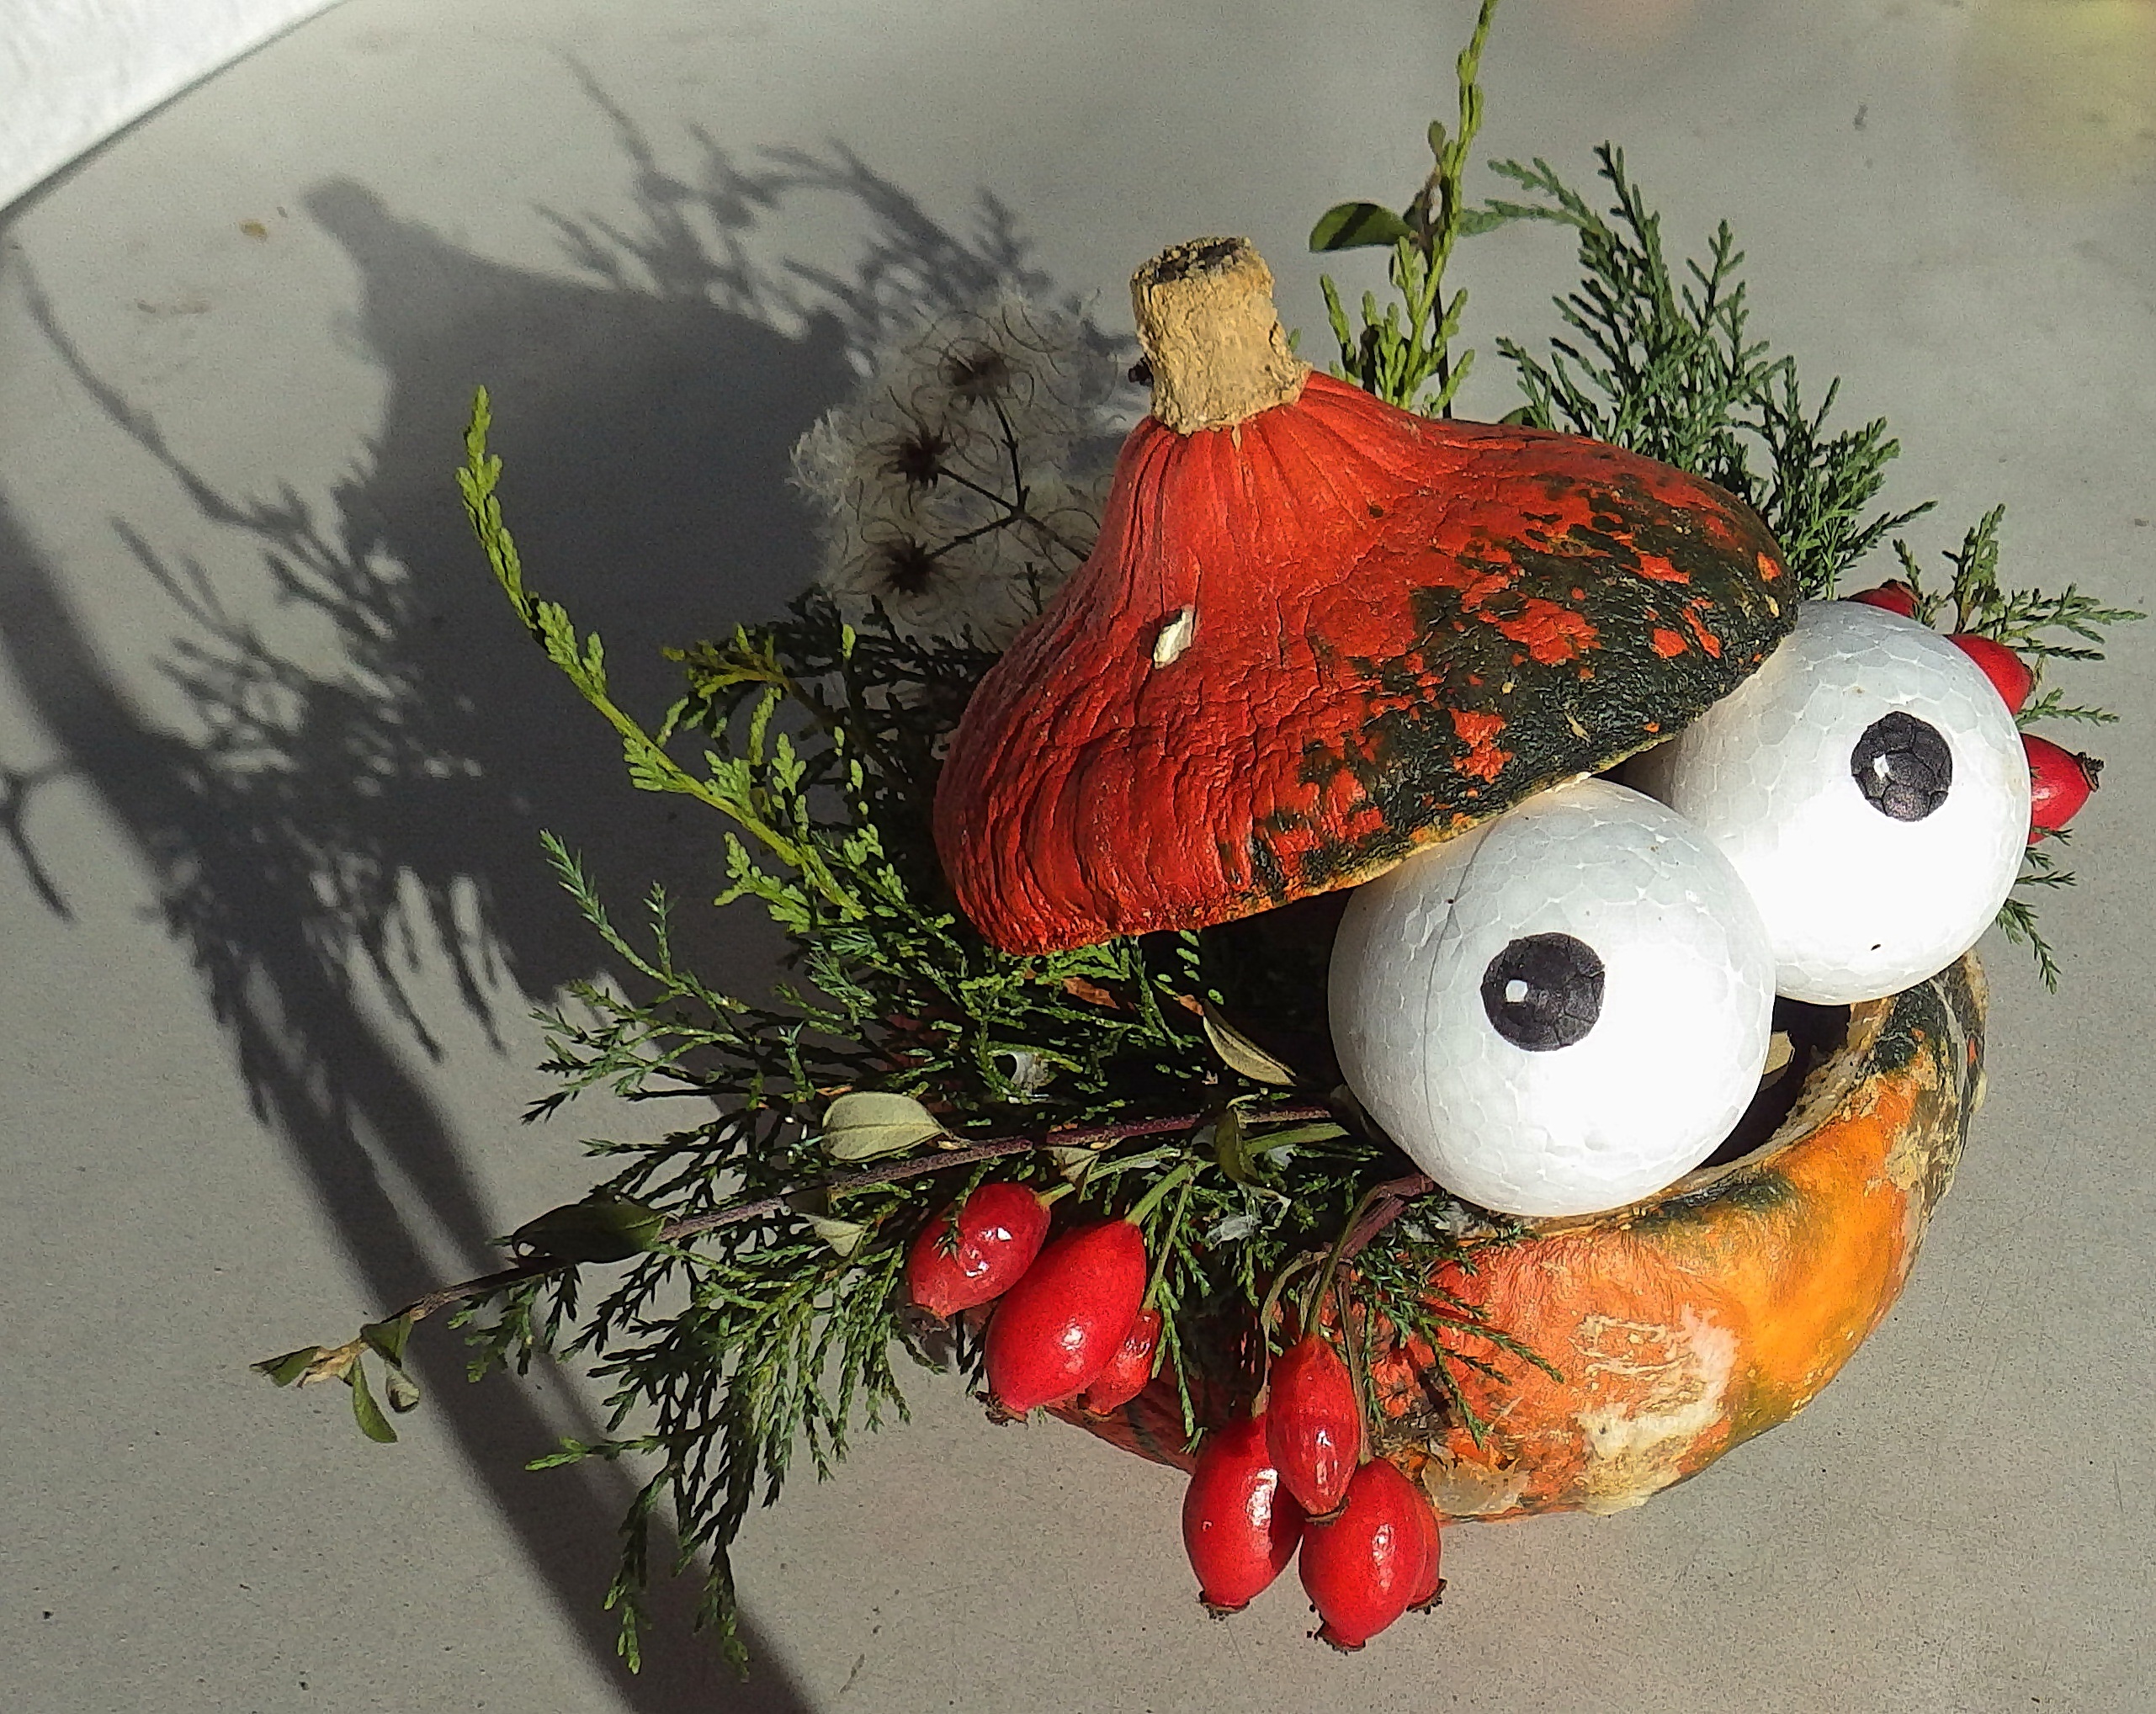
flower, red, harvest, autumn, pumpkin, christmas decoration, art, floristry, autumn decoration, flower bouquet, floral design, flower arranging